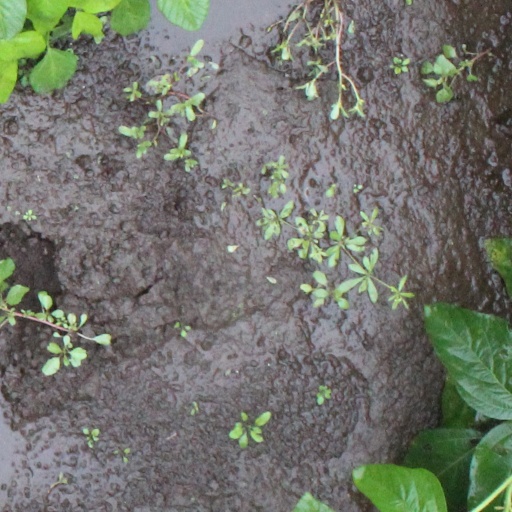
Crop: soybean